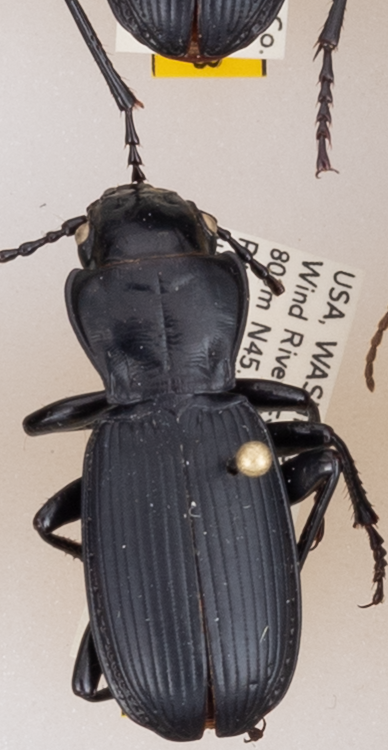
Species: Pterostichus lama
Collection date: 2018-06-05
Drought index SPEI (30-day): -2.09
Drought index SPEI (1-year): -0.432
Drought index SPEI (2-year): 0.71